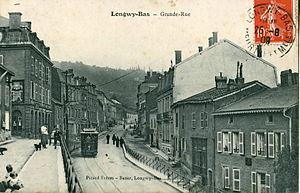
Carte postale ancienne éditée par Picard Frères, bazar à Longwy-bas
Le réseau de tramway de Longwy est un ancien réseau de transport urbain qui a desservi la ville de Longwy de 1901 à 1936.
Longwy est une ville lorraine du Nord-Est de la France, du département de Meurthe-et-Moselle et de la région Grand Est, chef-lieu du canton du même nom. Elle est arrosée par la Chiers, un affluent de la Meuse.